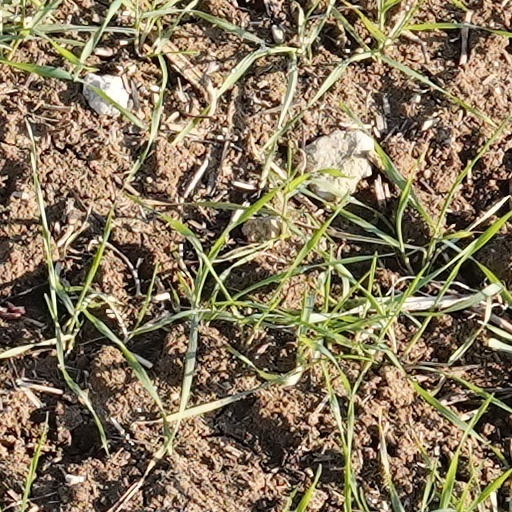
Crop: wheat